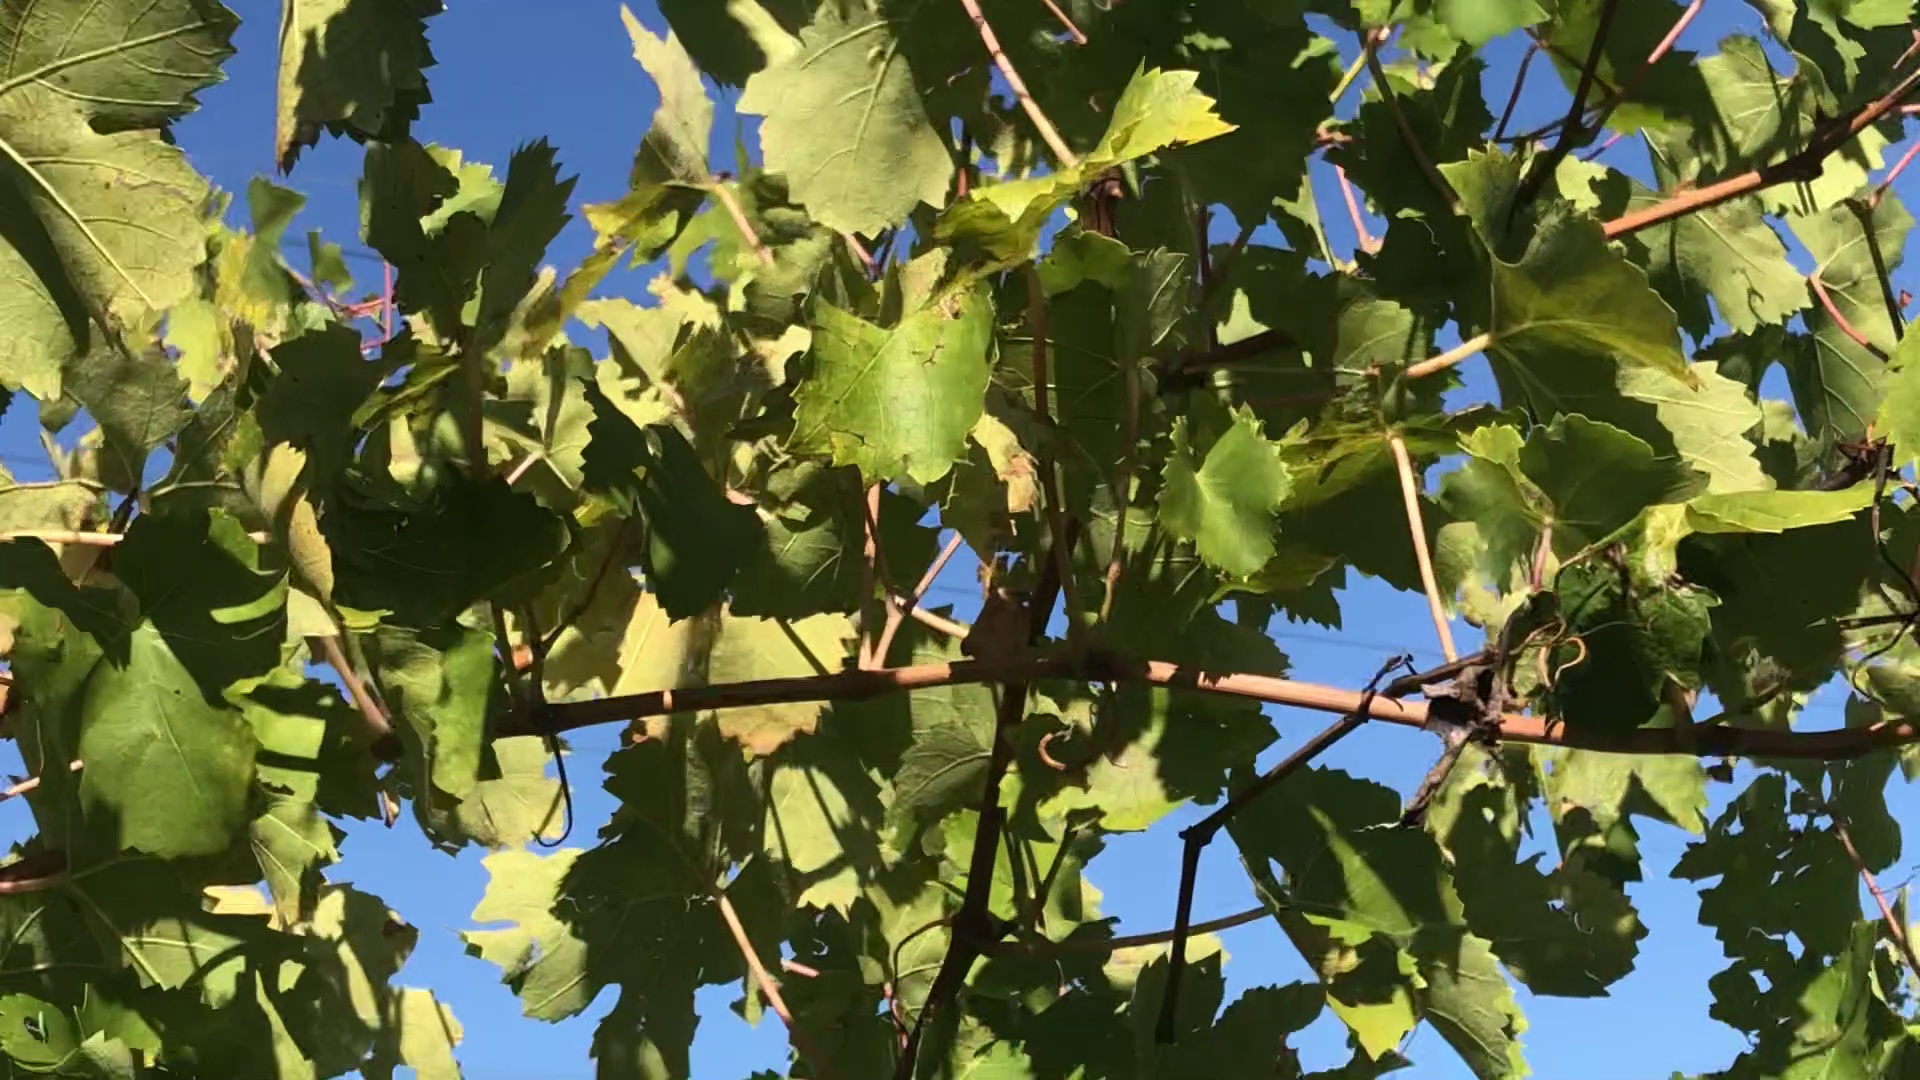
Label: healthy